Wappocomo (Romney, West Virginia)

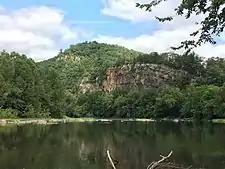
Hanging Rocks

Wappocomo farm is located within the relatively flat floodplain of the South Branch Potomac River valley, to the north of Romney. The farm's property adjoins the Valley View farm and Romney corporate limits to the southwest, the South Branch Potomac River to the west and north, and the South Branch Valley Railroad line and Cumberland Road (West Virginia Route 28) to the east. Mill Creek Mountain, a narrow anticlinal mountain ridge, rises to the west of the opposite riverbank of the South Branch Potomac River, and the western foothills of South Branch Mountain rise to the east. Mill Creek and South Branch Mountains contain Appalachian-Blue Ridge forests of hardwoods and pine. Hanging Rocks, cliffs of stratified Oriskany sandstone and limestone layers, are located within a gap where the South Branch Potomac River cuts through Mill Creek Mountain approximately north of Wappocomo farm. The unincorporated area at Hanging Rocks is known similarly as Wapocomo (or Wappocomo).